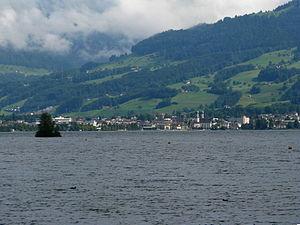
Lachen est une commune suisse du canton de Schwytz, située dans le district de March.